The Gardener's Son

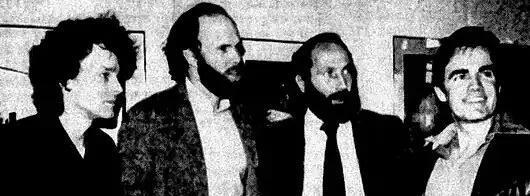
Top cast and crew ("left to right": Dourif, Pearce, Hausman, and McCarthy) at a press conference in Graham, North Carolina on March 23, 1976, promoting local auditions.

Casting was primarily handled by co-producer Michael Hausman, whose previous experience included Miloš Forman's "Taking Off" (1971) and Elaine May's "The Heartbreak Kid" (1972) and "Mikey and Nicky" (1976). "We stressed to the actors," Hausman said, "that this is a 'prestige' venture rather than a profit-making one, since we obviously couldn't offer larger salaries." Despite the modest budget, Pearce said he found casting straightforward because the quality of writing provided by McCarthy drew actors' attention.